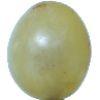
Label: Grape White 1